Weather of 2000

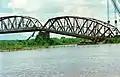

The following is a list of weather events that occurred on Earth in the year 2000. The year began with a La Niña. There were several natural disasters around the world from various types of weather, including floods, droughts, heat waves, tornadoes, and tropical cyclones. The deadliest disaster were the 2000 Mozambique Floods which killed 800 people, and the costliest event of the year was Typhoon Saomai, which caused $6.3 billion (2000 USD) in damages.